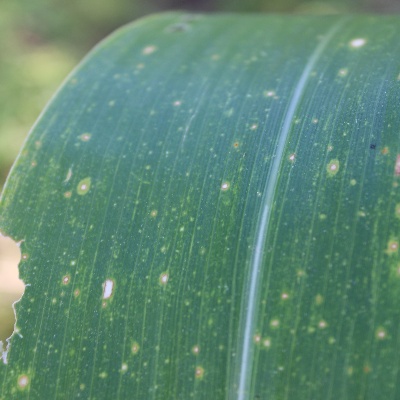
Crop: Maize
Condition: leaf blight